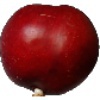
Label: Nectarine 1